Marda Loop, Calgary

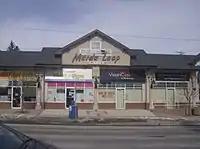
Marda Loop Square

The community dates back to 1909, where it was a streetcar (and later trolley bus) turnaround loop that went through Downtown Calgary and outlying areas, reached streetcar suburbs as far as 34th Avenue and 20th Street, and "looped" back to the downtown core.